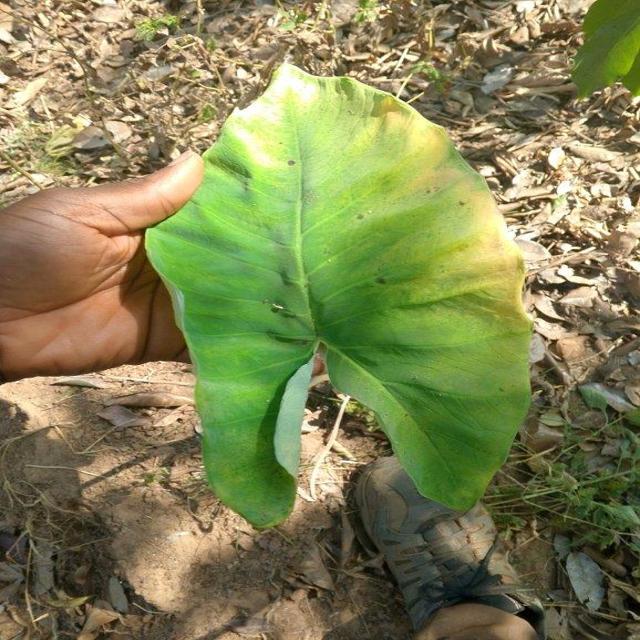
Label: Late_Blight